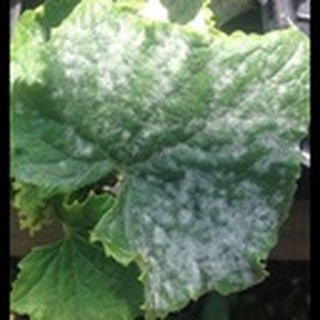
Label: cotton_powdery_mildew